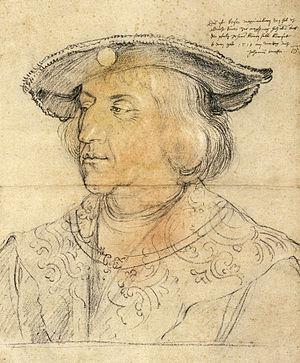
Chronologie des arts plastiques
Le Portrait de l'empereur Maximilien Iᵉʳ est une peinture à l'huile réalisée par Albrecht Dürer en 1519.